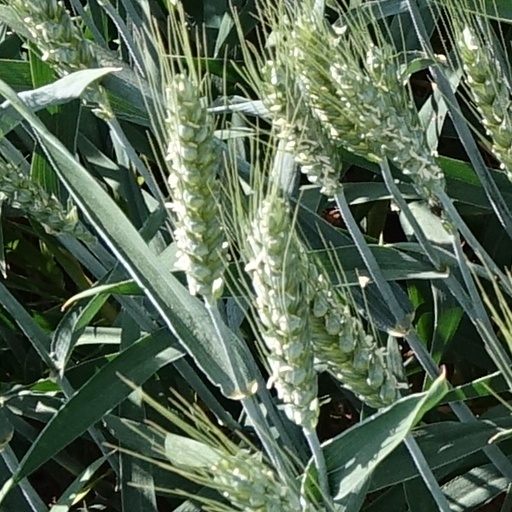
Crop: wheat